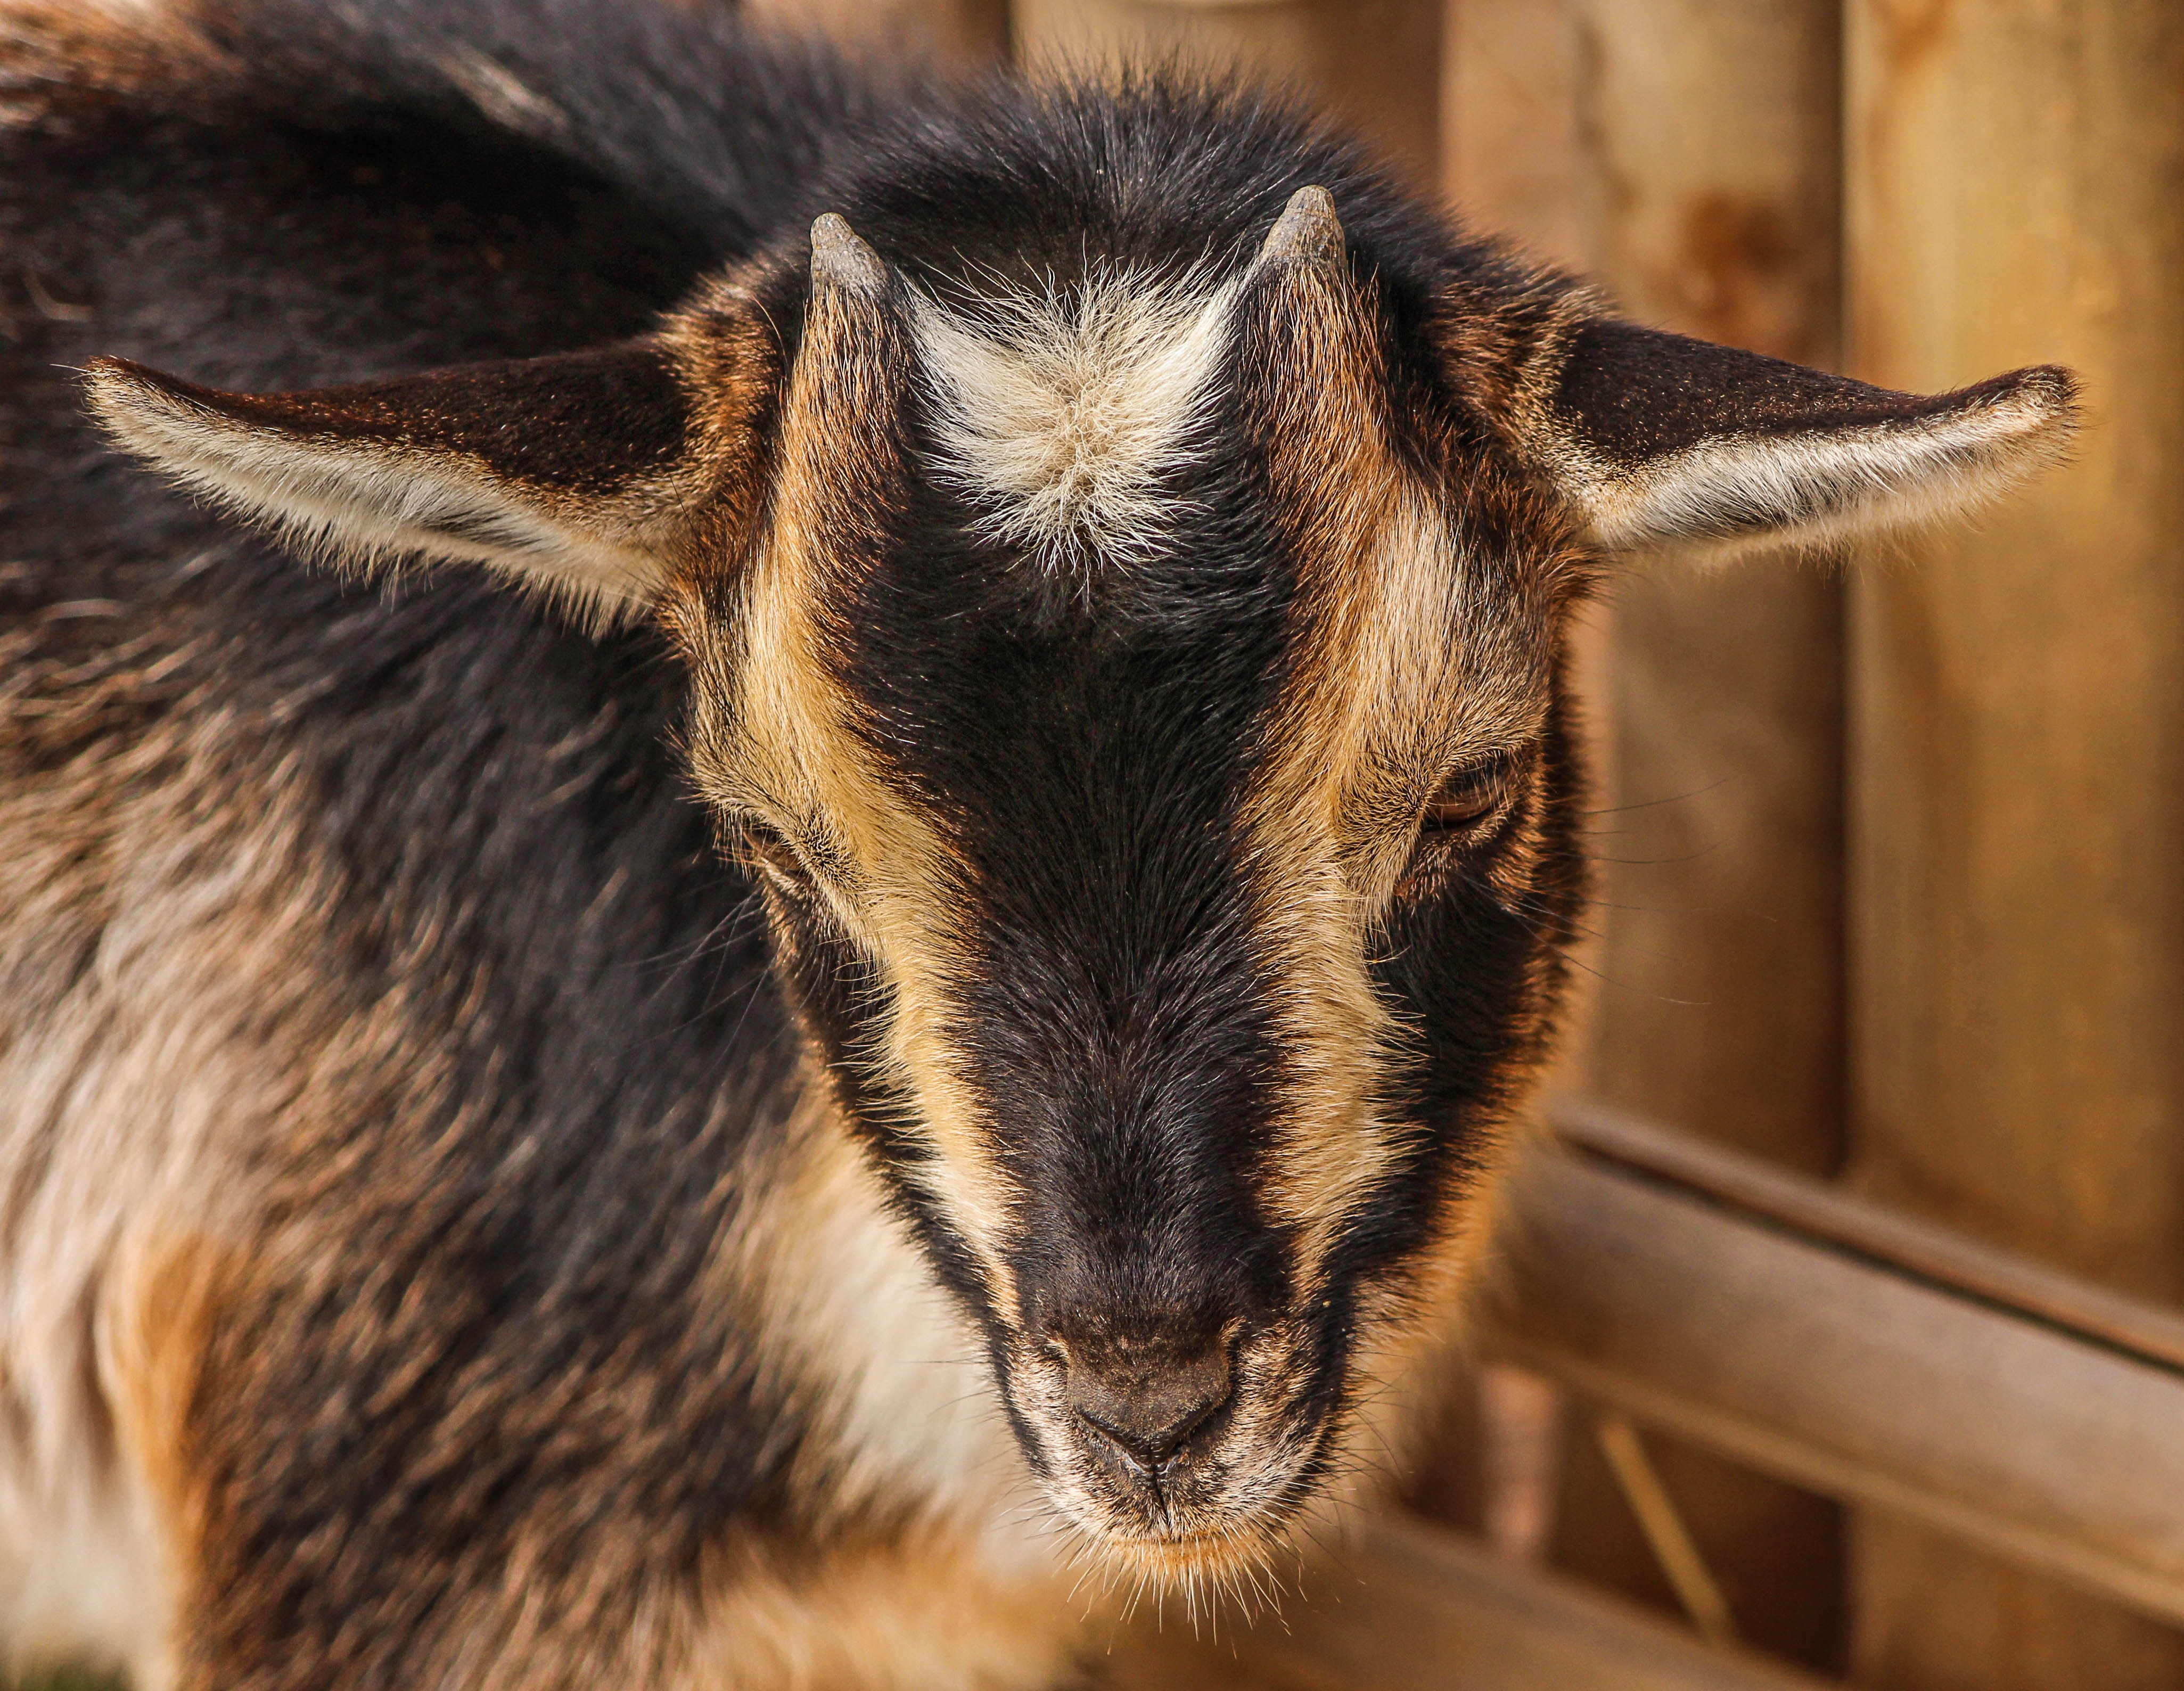
wildlife, goat, horn, fur, young, cattle, livestock, small, brown, black, baby, fauna, farms, goats, whiskers, snout, animals, furry, little, mammals, domestic, dwarf, lambs, organism, furs, cow goat family, goat antelope, feral goat, nigerian